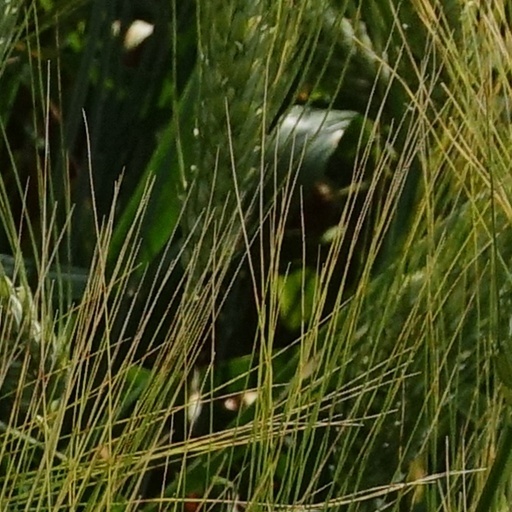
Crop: wheat